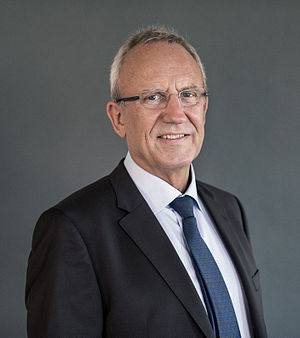
Jørn Neergaard Larsen
Officielt pressebillede af Jørn Neergaard Larsen
Jørn Neergaard Larsen er en dansk jurist, der var beskæftigelsesminister i regeringen Lars Løkke Rasmussen II fra 28. juni 2015.